Sam Cassell

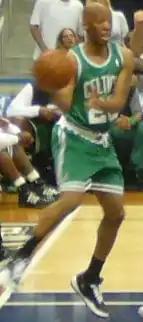
Cassell passes the ball in Game 4 of the 2008 NBA Playoffs against the Atlanta Hawks.

Cassell became an unrestricted free agent on March 3, 2008, when he cleared waivers, and was eligible to sign with a team of his choice. Although the Dallas Mavericks, Denver Nuggets and Phoenix Suns were interested in his services, he was strongly linked with a poised move to the Boston Celtics and was expected to be in Boston once he cleared waivers. On March 1, 2008, Cassell's agent, David Falk, confirmed that Cassell would sign a contract with the Celtics for the remainder of the season if he cleared waivers, receiving a prorated amount of the veteran minimum of $1.2M. Cassell said that he would wear either No. 28 or No. 91 on his jersey, and eventually chose No. 28.